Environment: real
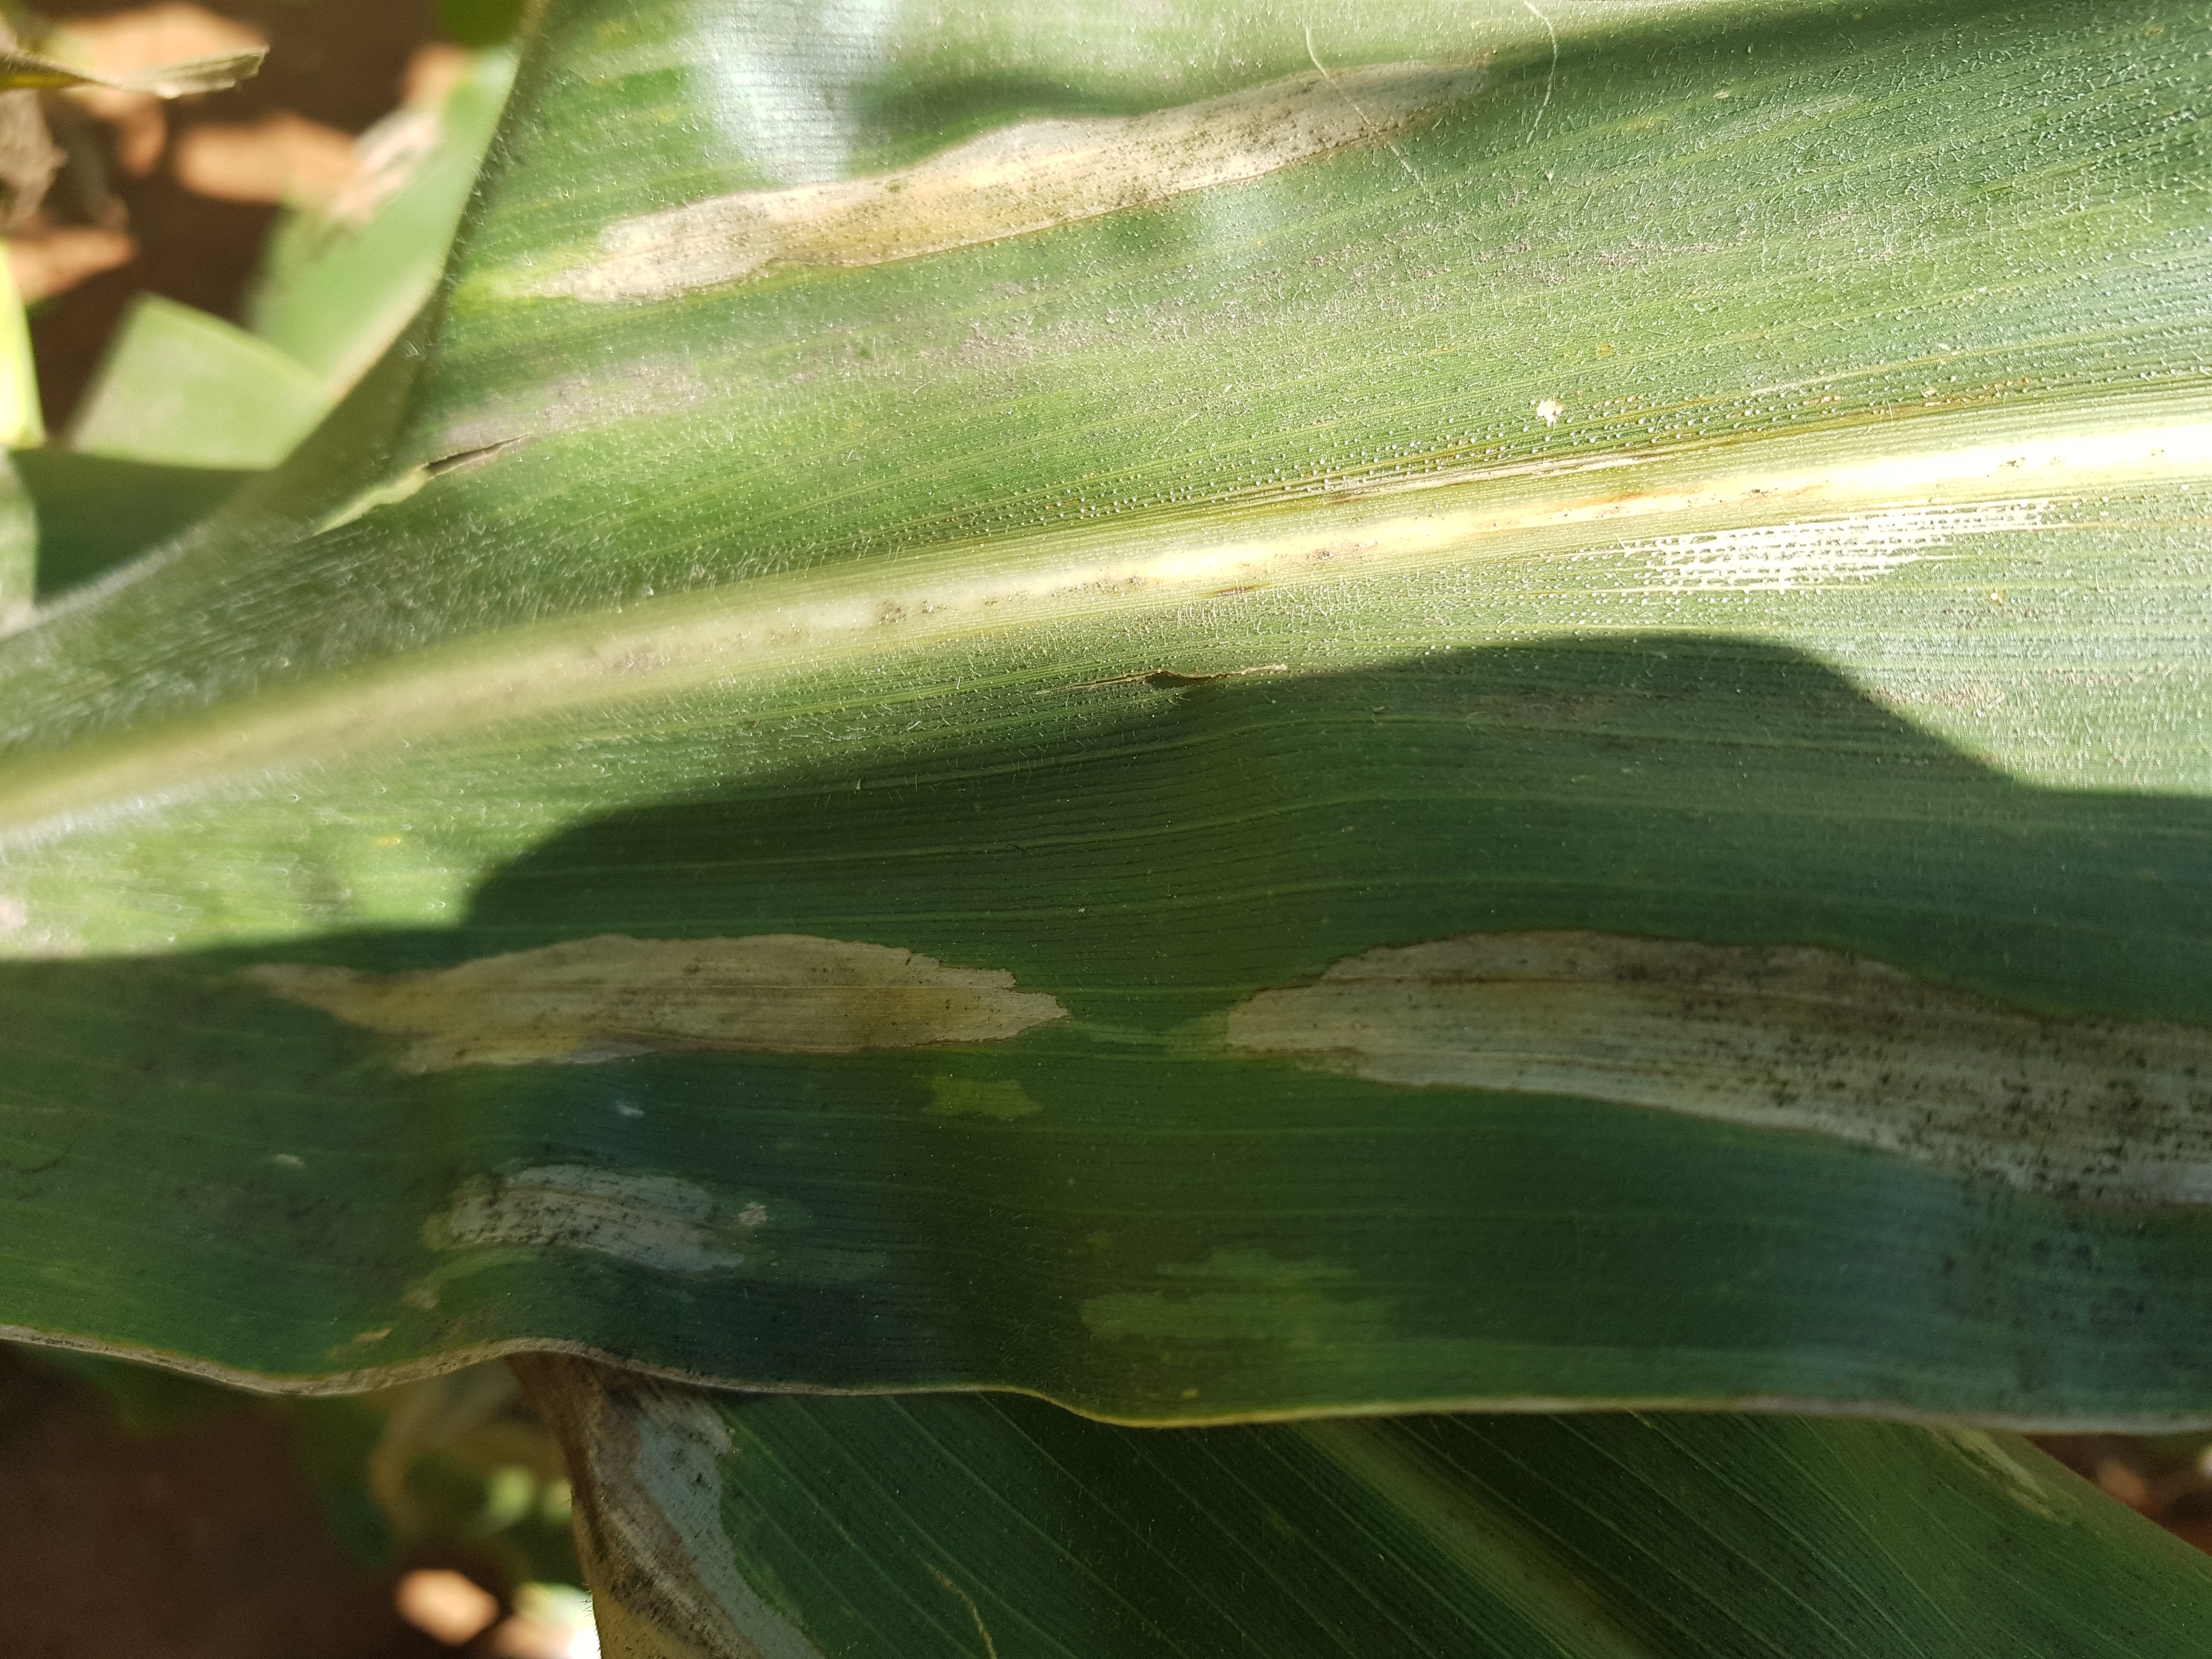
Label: northern_corn_leaf_blight